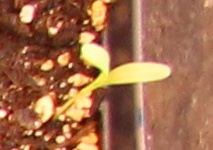
Label: Sugar beet